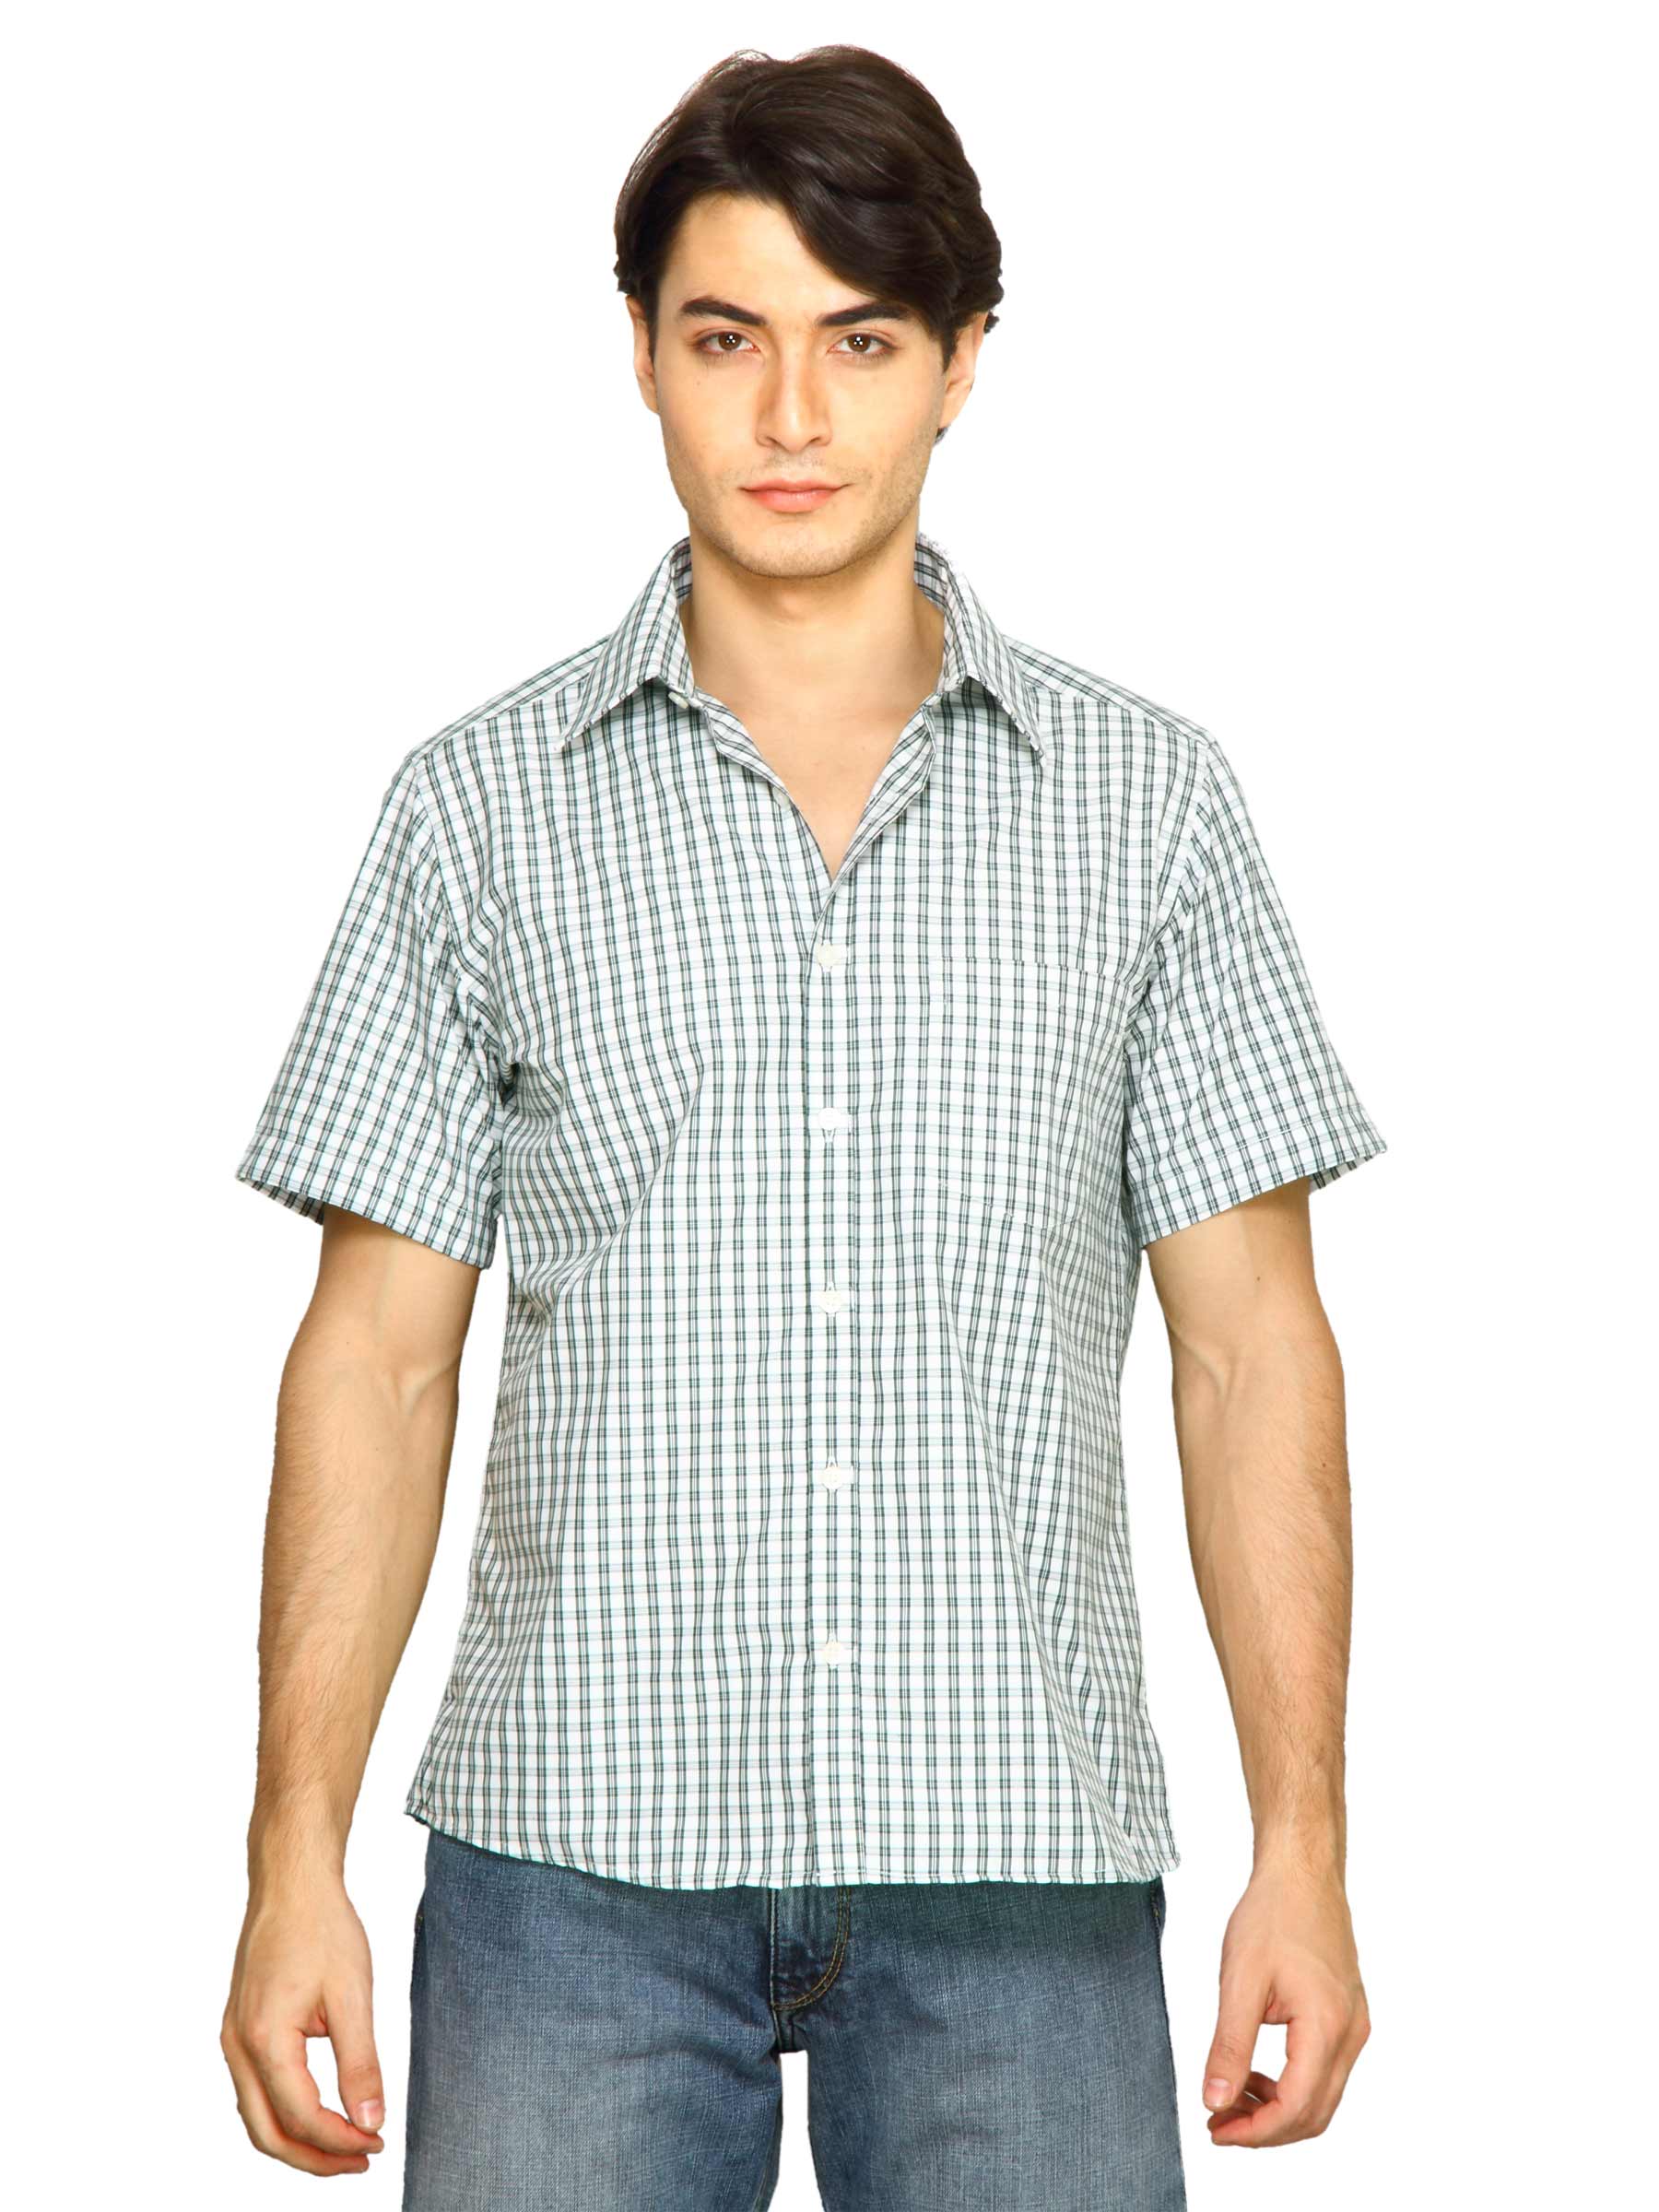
Indigo Nation Men Checks Shirt Green Shirts
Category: Apparel / Topwear / Shirts
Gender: Men
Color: Green
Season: Fall 2011
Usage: Casual